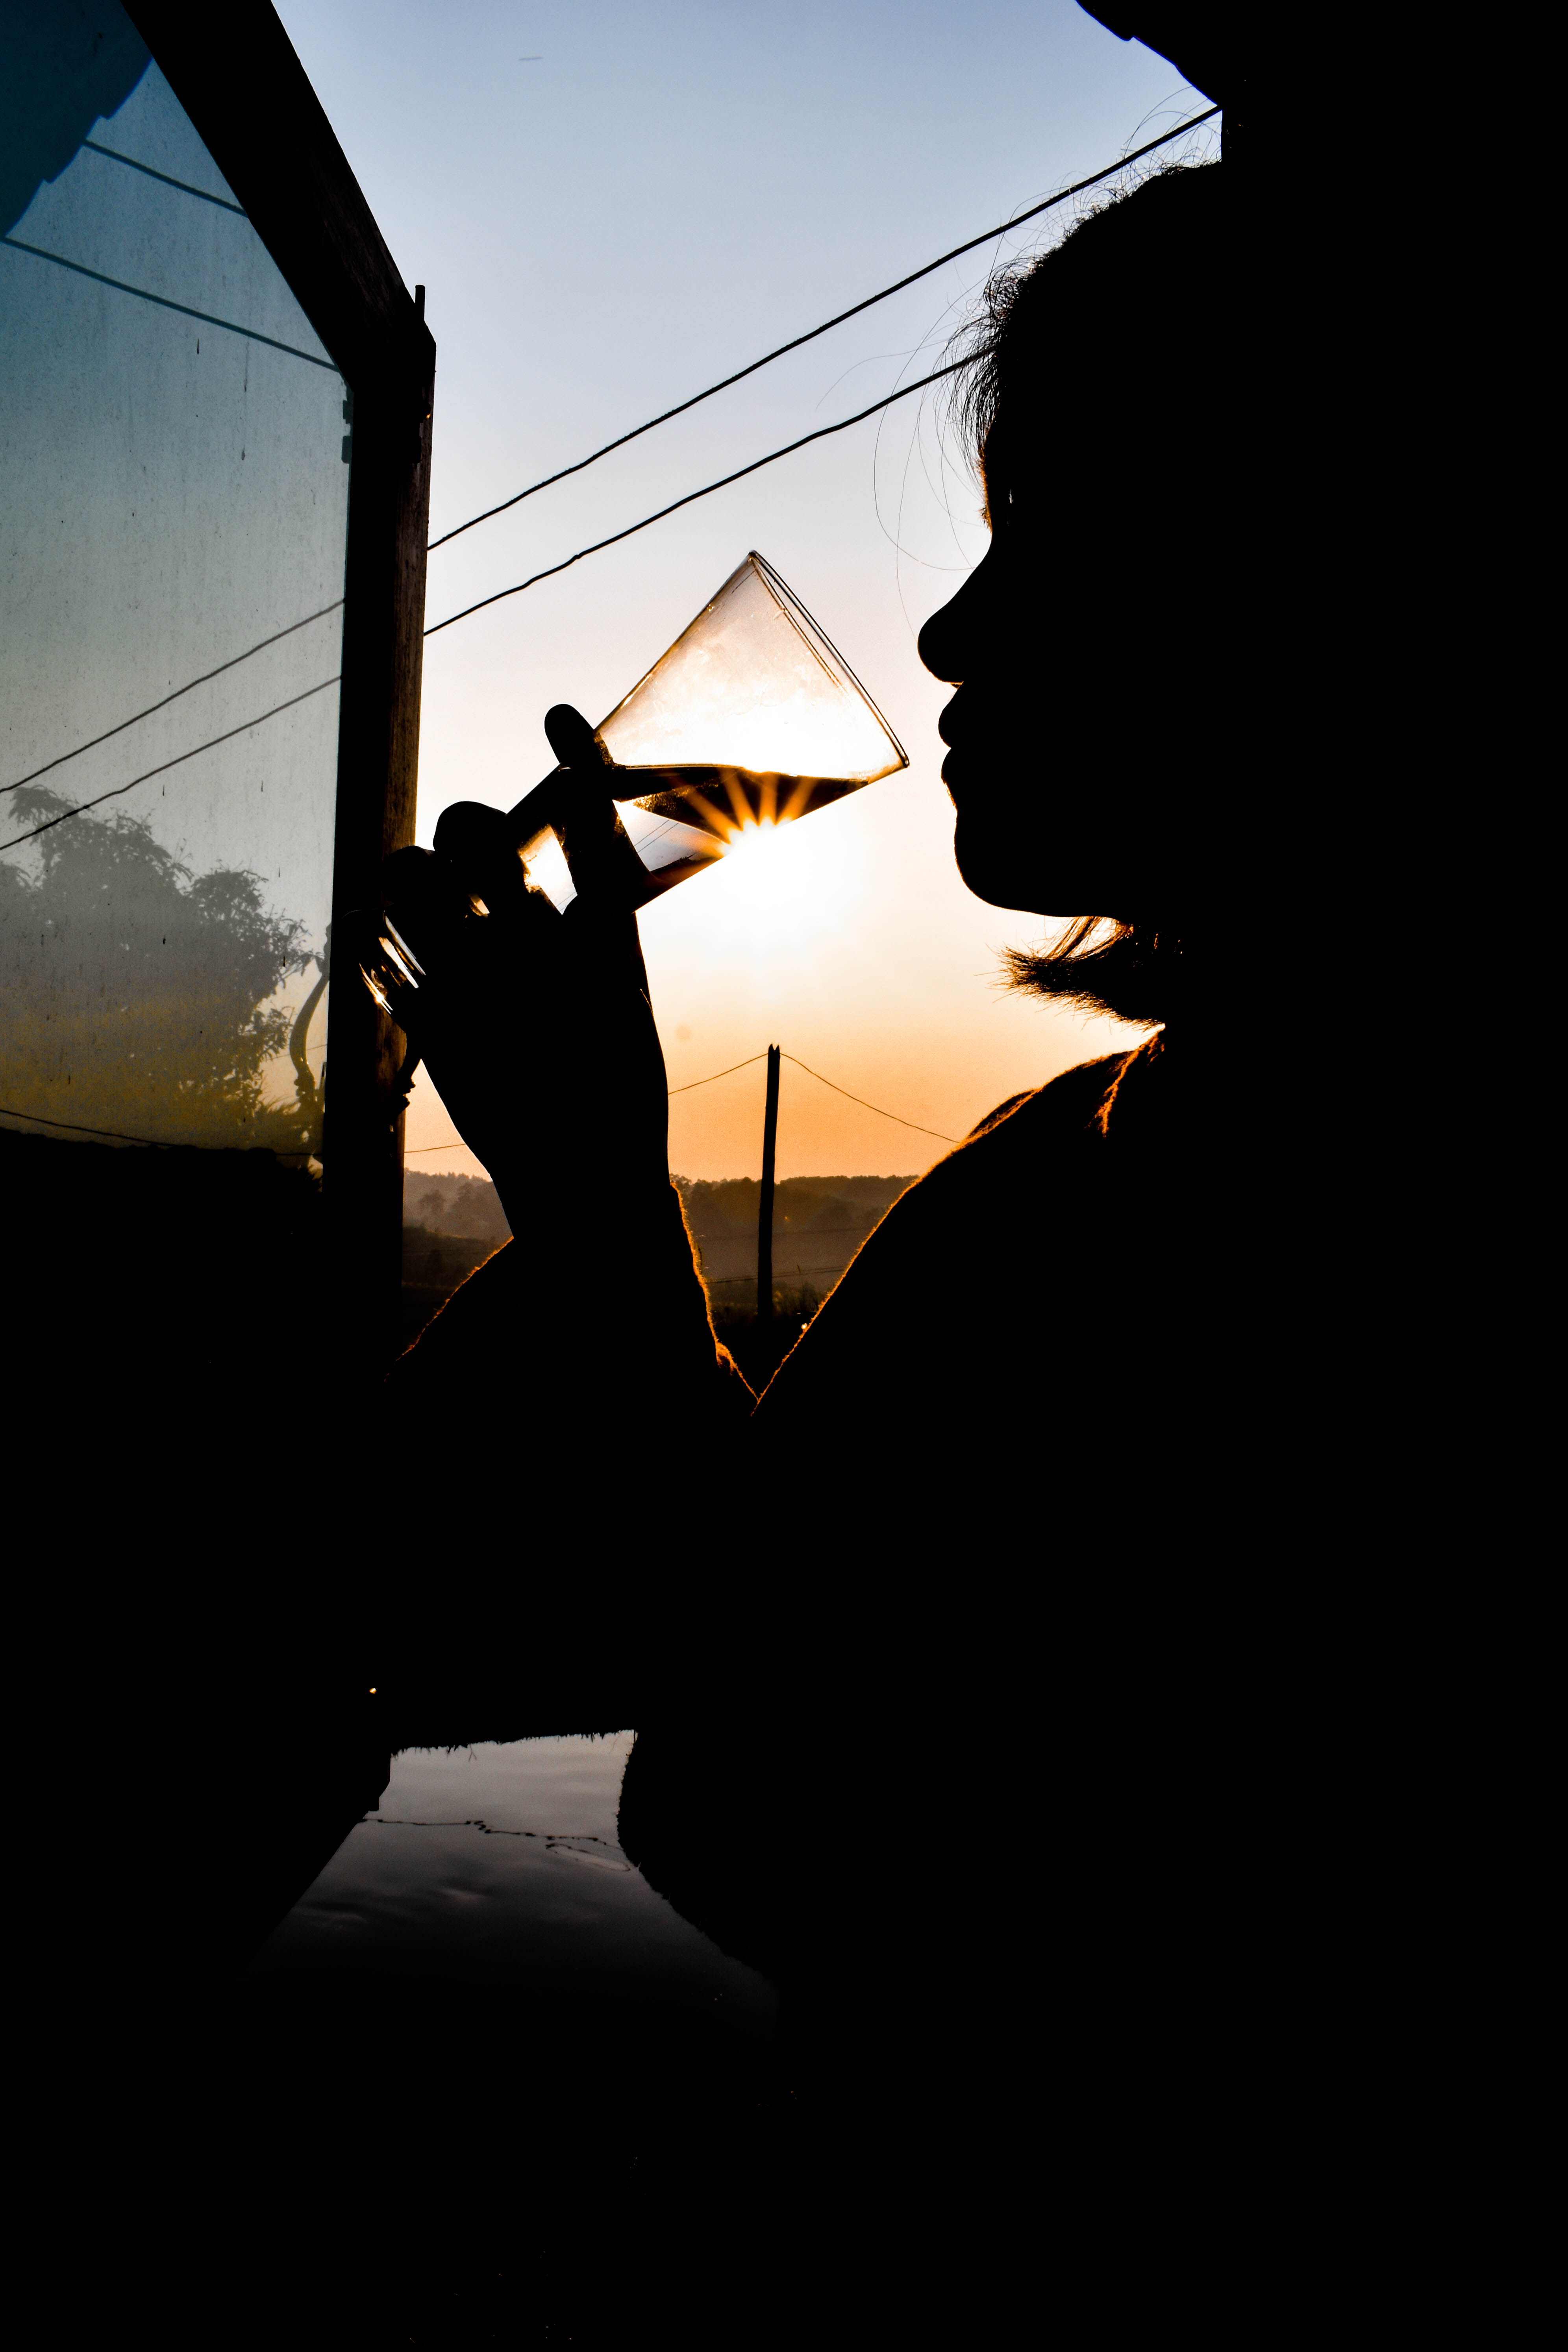
thailand, sky, backlighting, silhouette, photography, stock photography, flash photography, sunset